Lynn Biyendolo

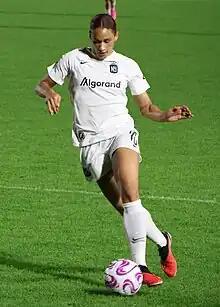
Biyendolo with Gotham in 2023

On January 12, 2023, during the NWSL Draft, Biyendolo was traded by the Kansas City Current to Gotham FC in exchange for the 2nd pick overall pick. She opened scoring against OL Reign in the championship game to help her team win 2–1, becoming the league's first four-time champion.